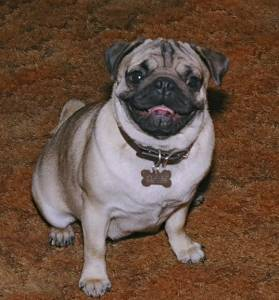
Breed: pug